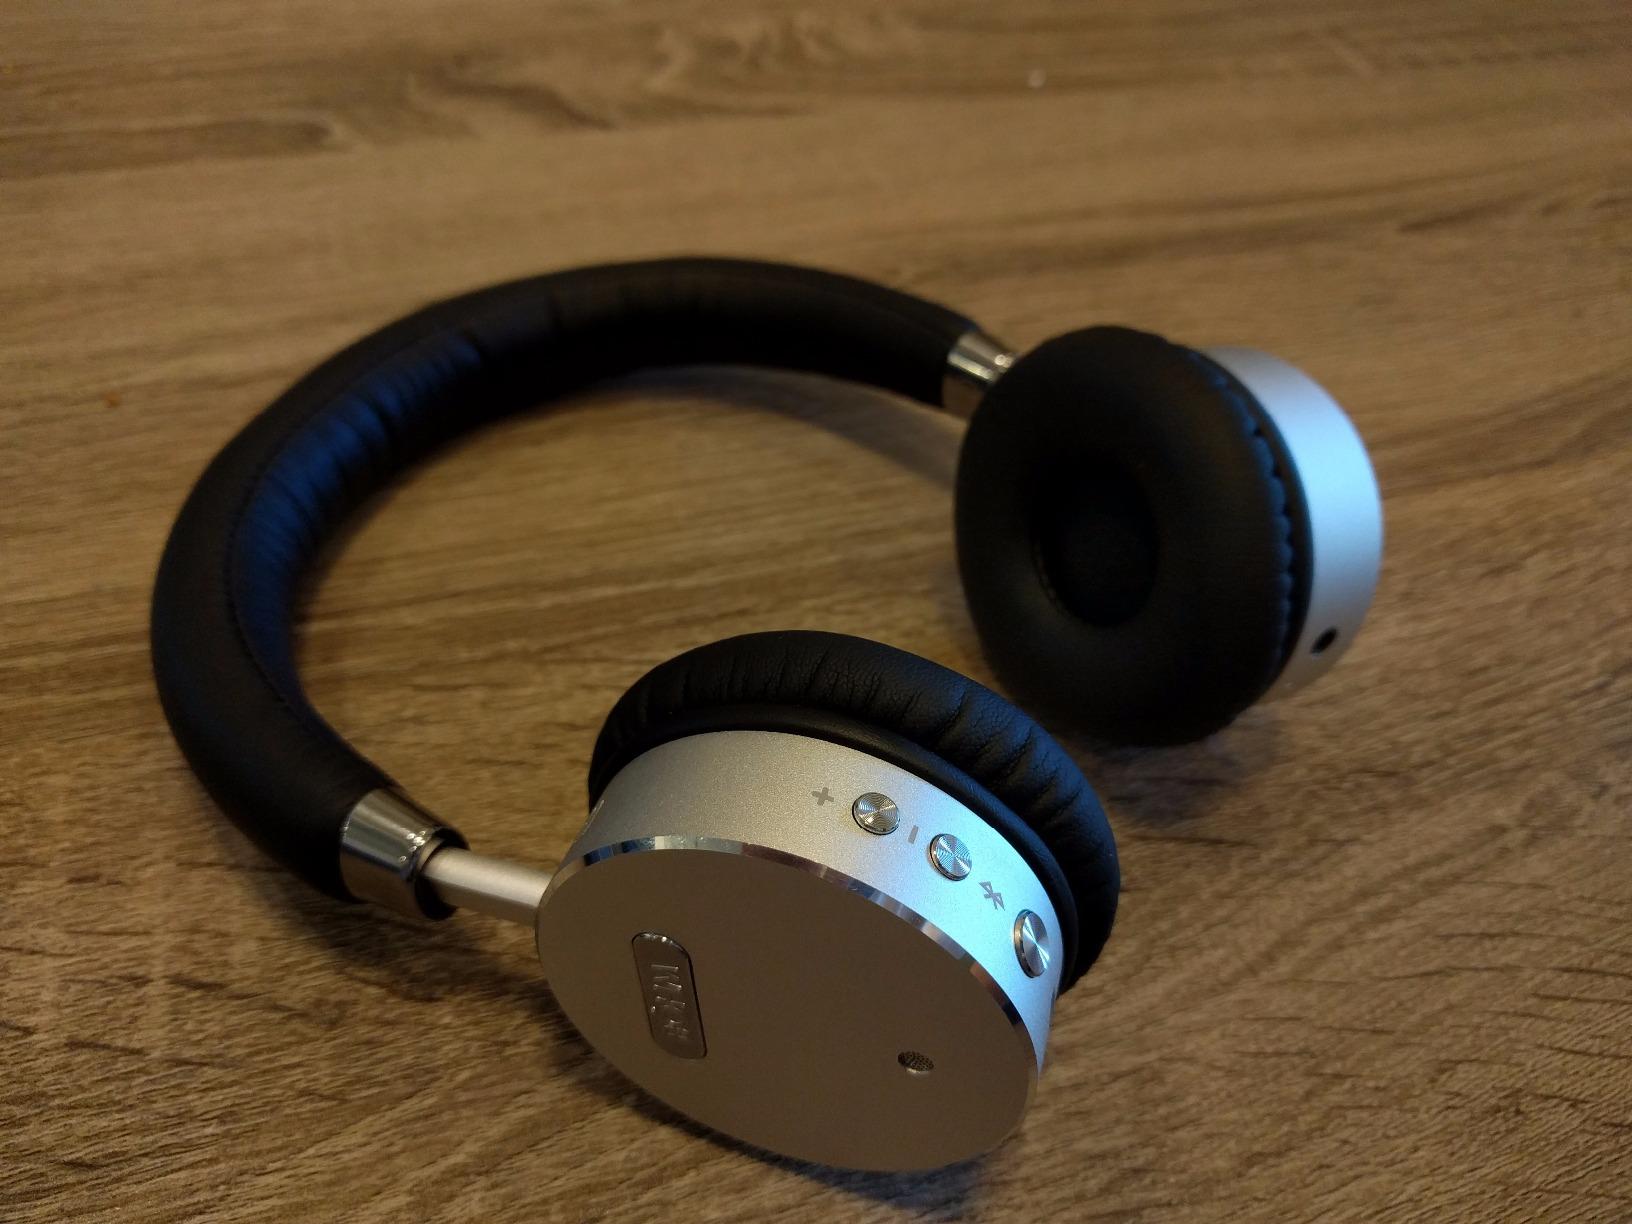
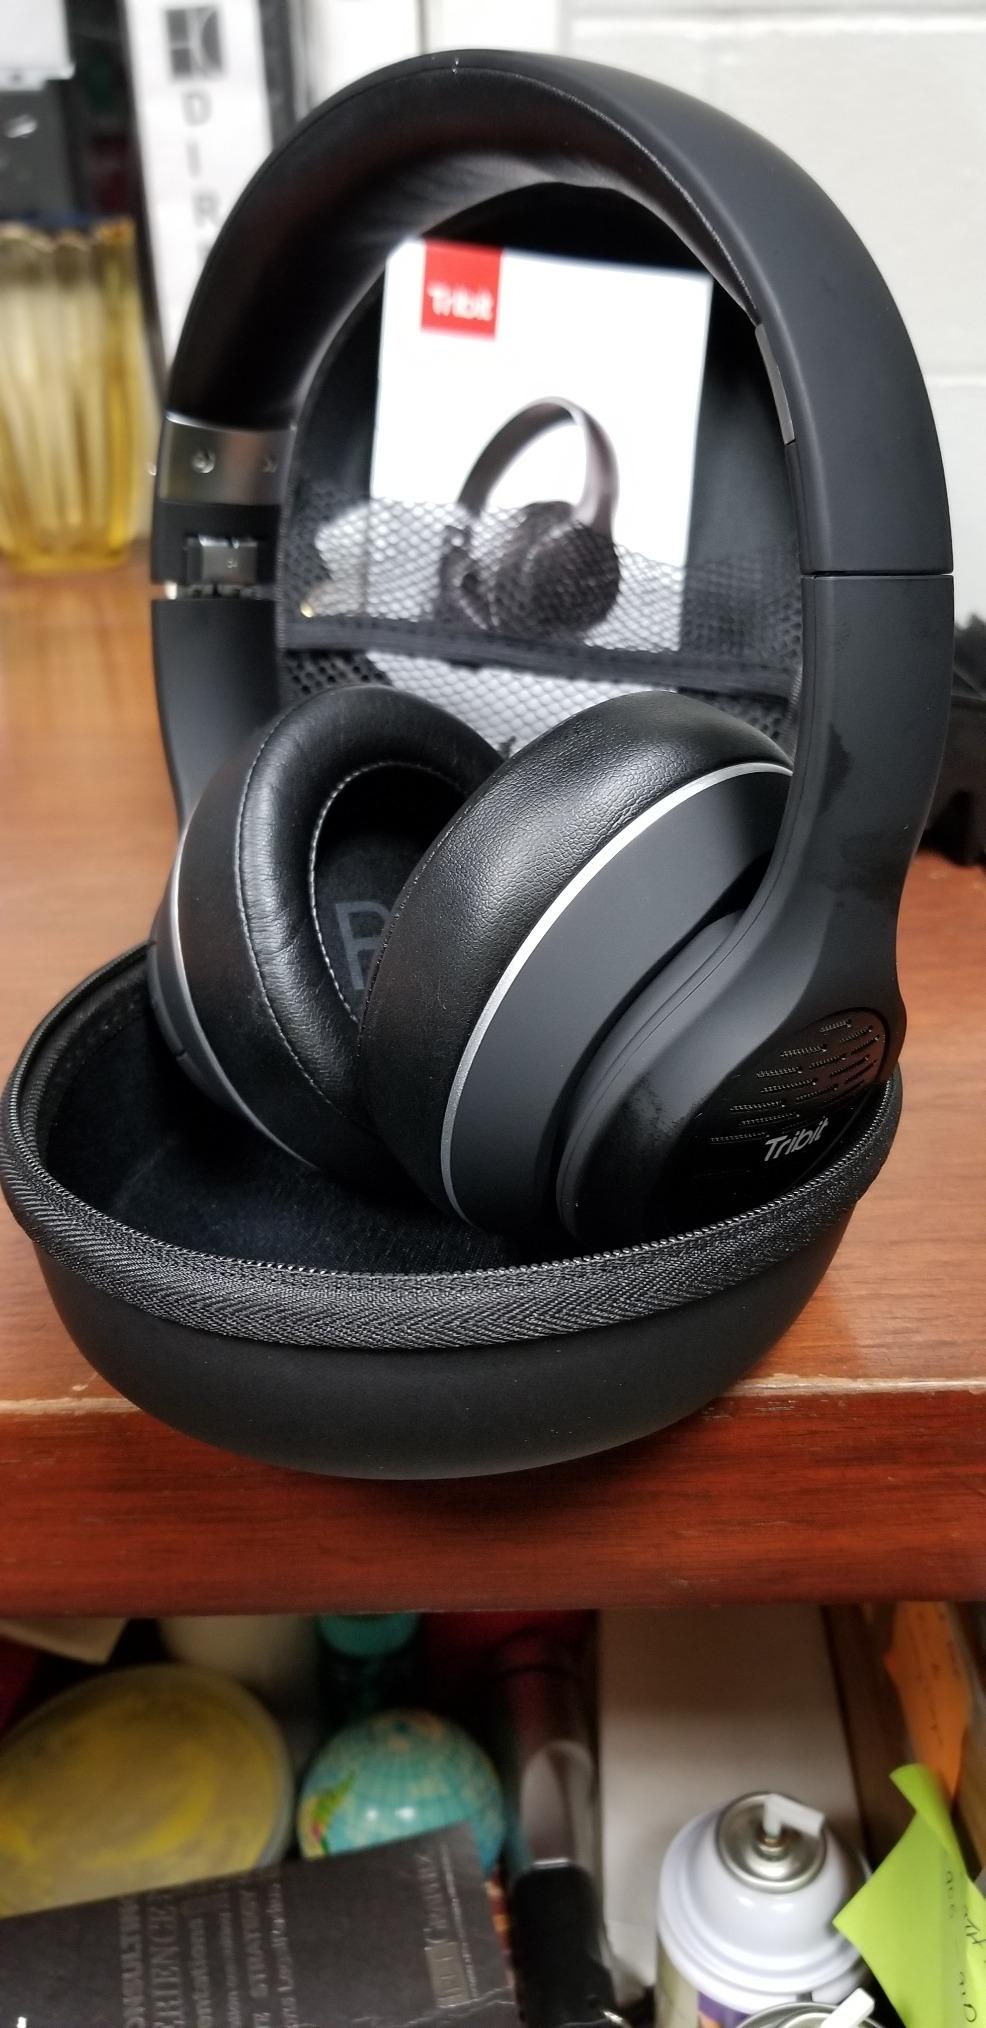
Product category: headphones
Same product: no